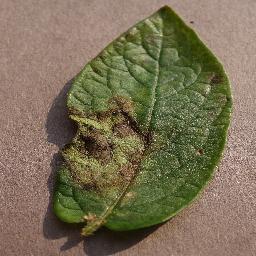
Label: Potato___Late_blight